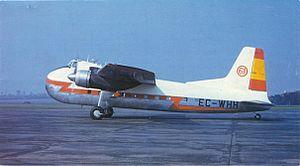
Le Bristol Type 170 Freighter est un avion de transport mixte conçu au Royaume-Uni au lendemain de la Seconde Guerre mondiale.